Irada Ashumova

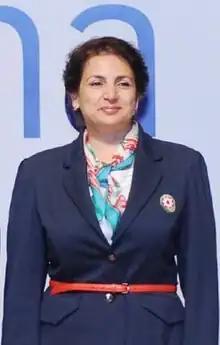

Irada Suleyman qizi Ashumova (born February 25, 1958, in Baku, Azerbaijan SSR) is a female Azerbaijani sport shooter. She was the first woman to represent Azerbaijan at the Olympics.